Capel Salem, Llanbedr

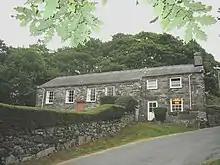
Capel Salem

Capel Salem is a Grade II listed building in the hamlet of Pentre Gwynfryn, near Llanbedr, Gwynedd, Wales. This Baptist chapel building is about a mile upriver of Llanbedr, on a ridge between the two valleys, upstream from where the two rivers meet. The building was begun in 1826 and completed in 1851, but ten years later it was extended to include the chapel house and to remodel the interior.